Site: brandenburg
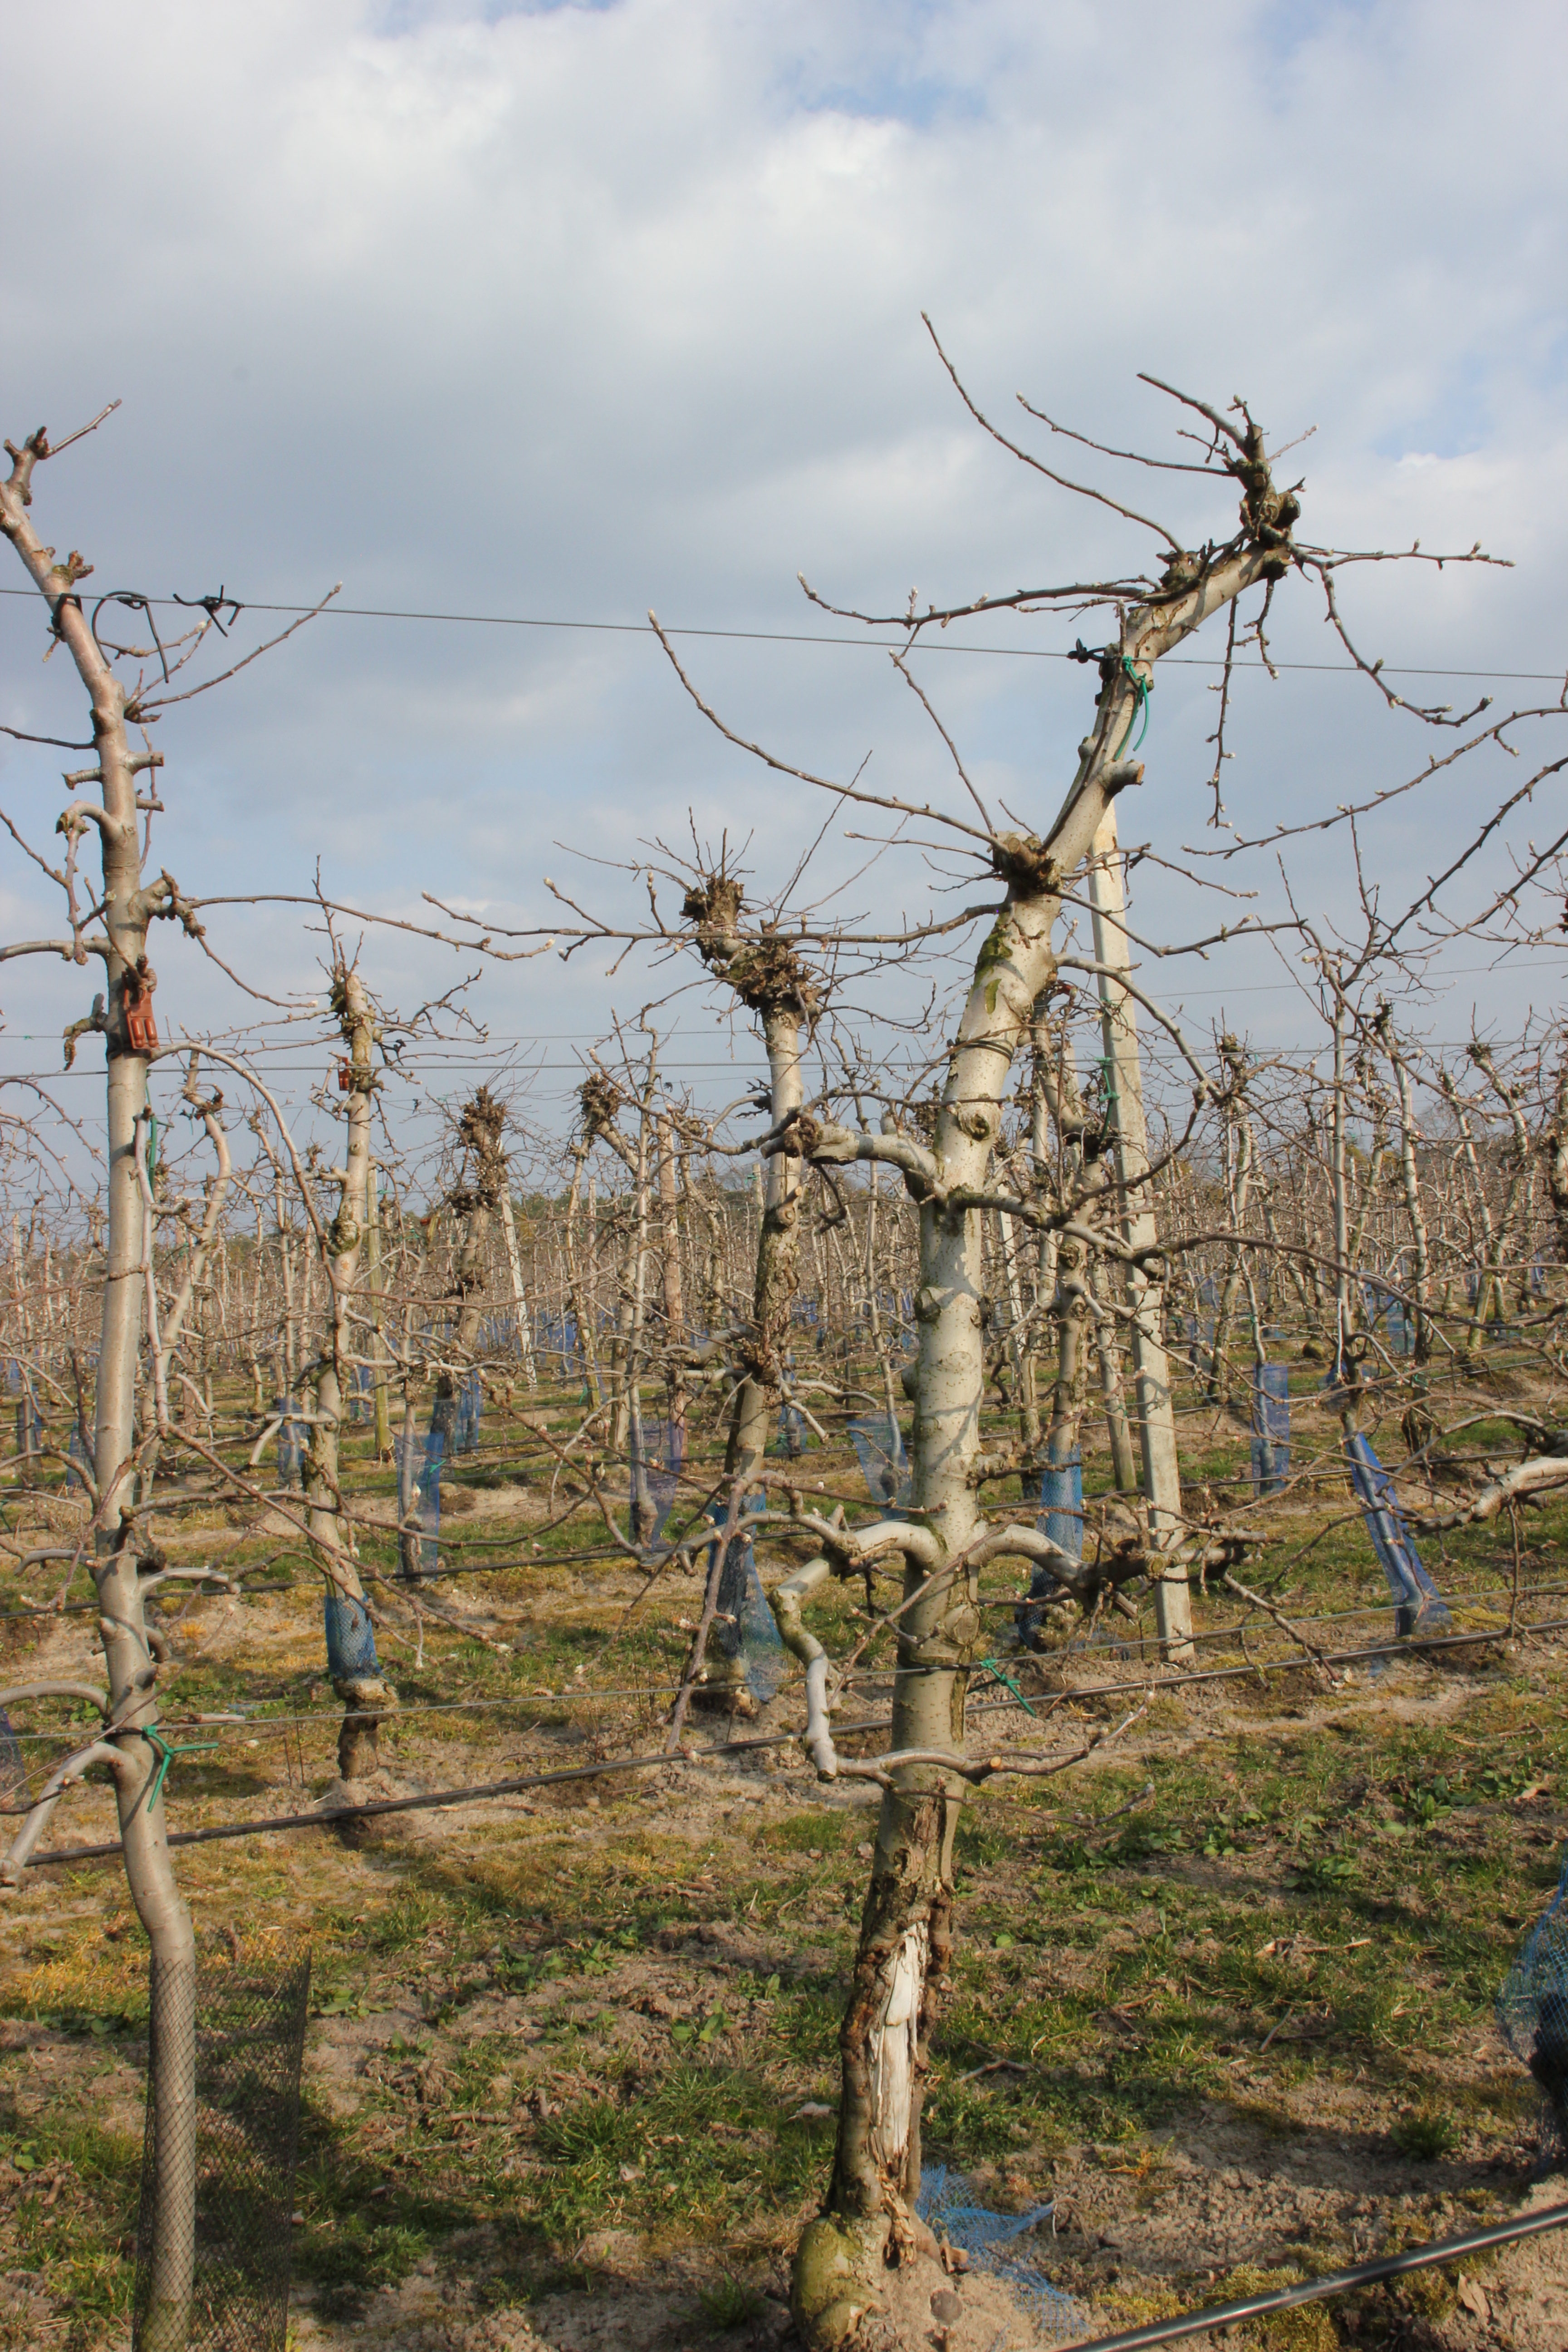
Growth stage (BBCH 03): Bud development